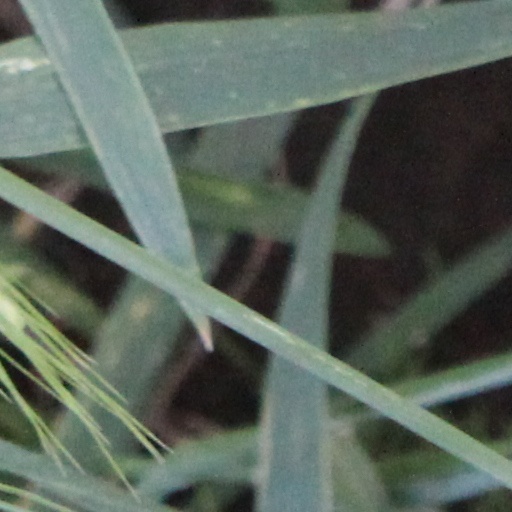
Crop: wheat